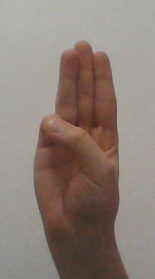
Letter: thaa